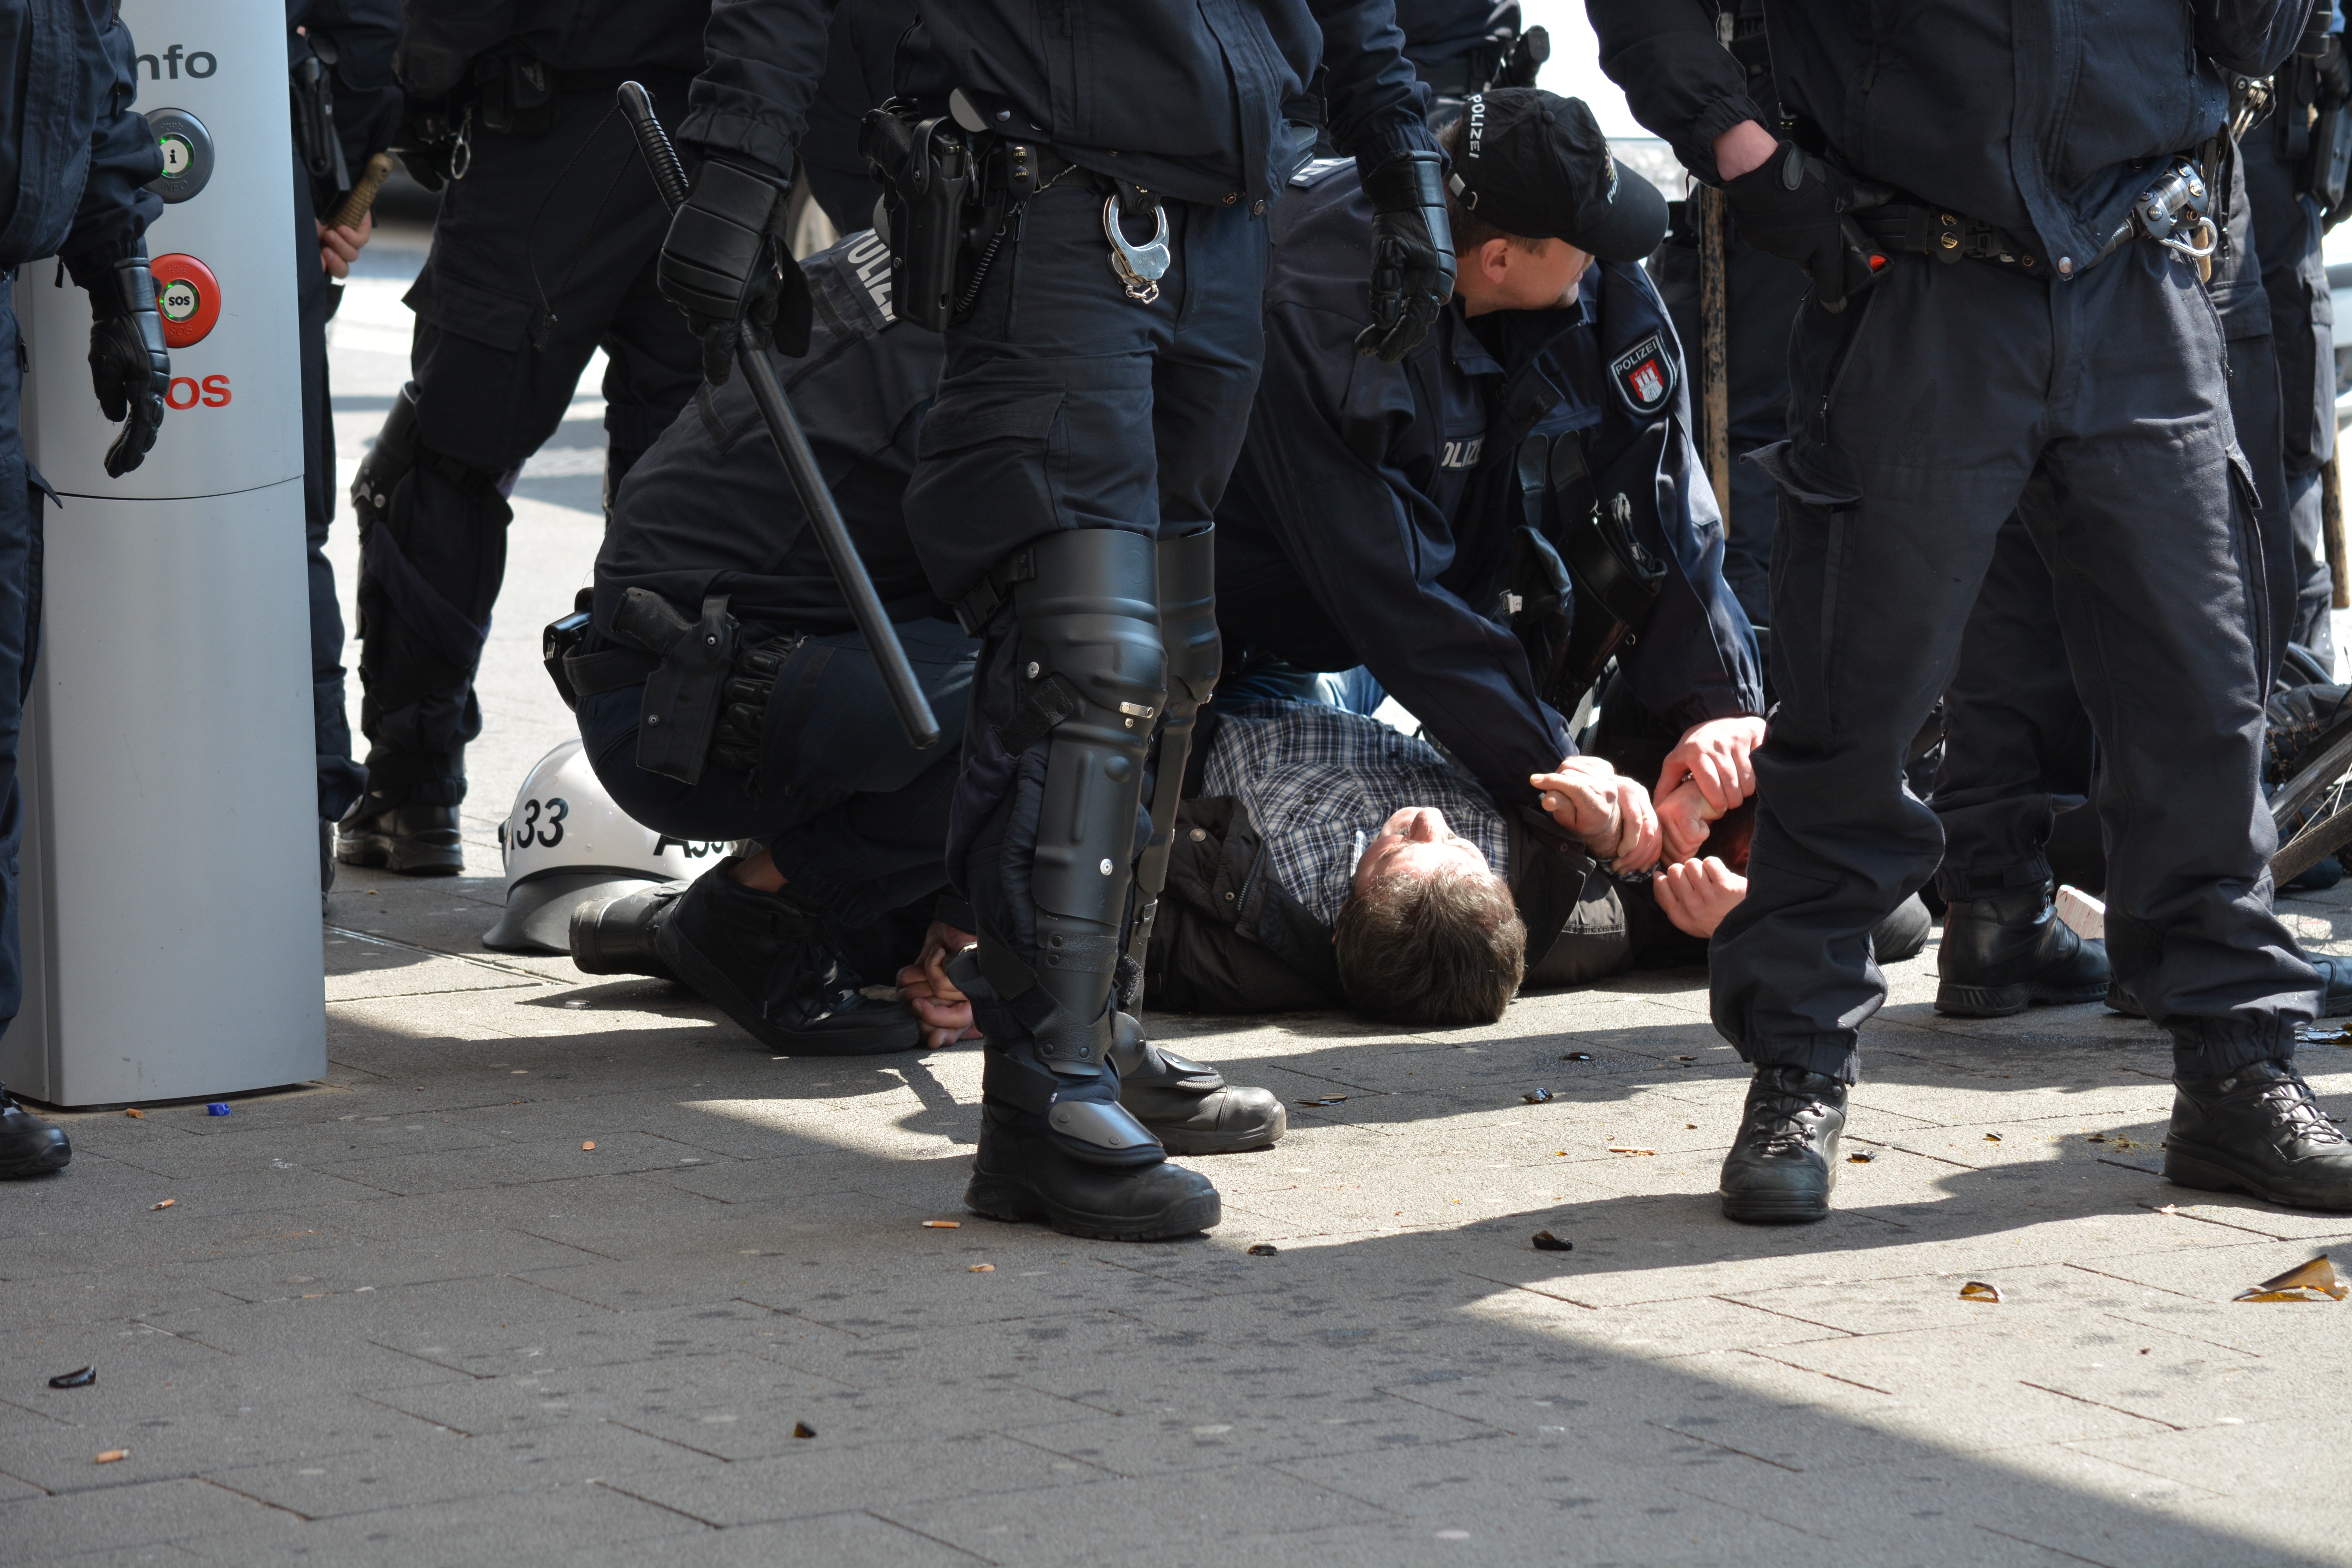
pedestrian, person, police, demonstration, rally, hamburg, official, arrest, 1 may, museum of the work, barmbek, combative, police officer